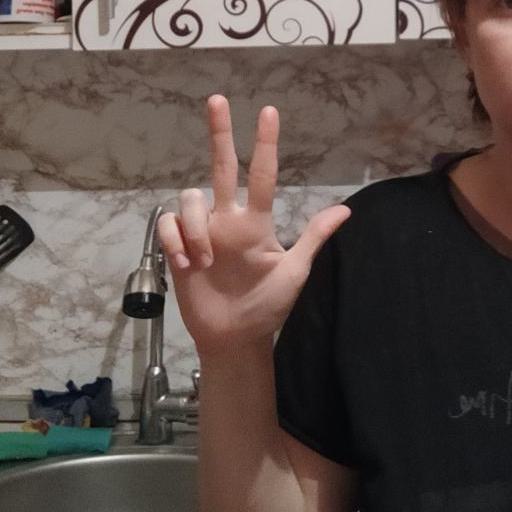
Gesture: three2